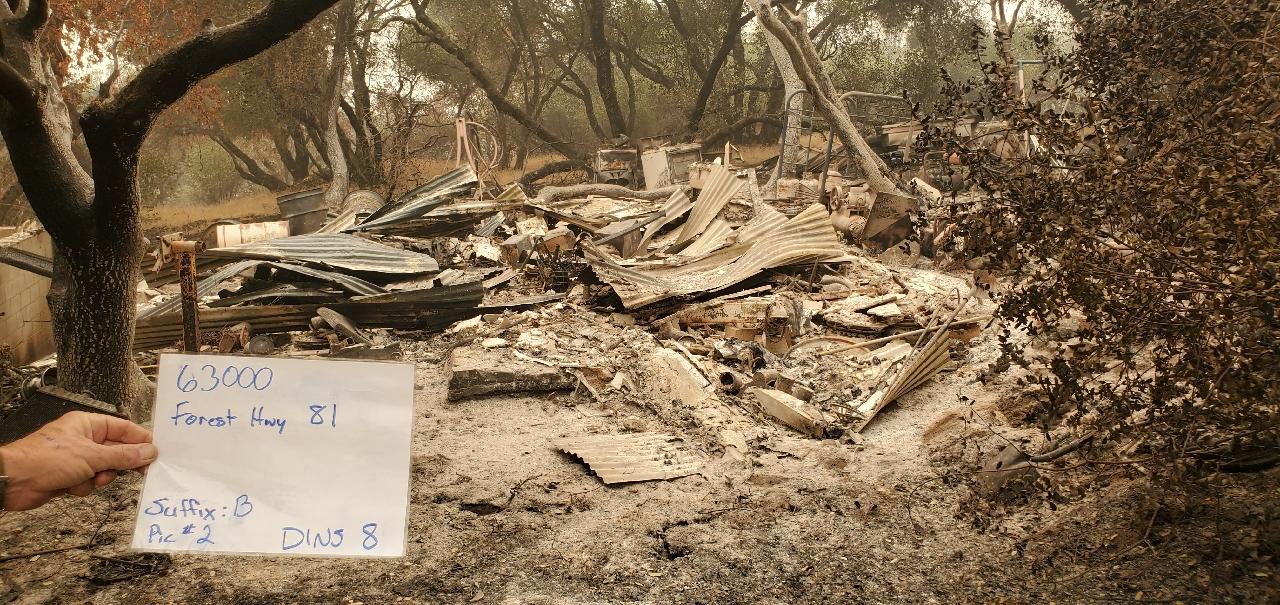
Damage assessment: destroyed